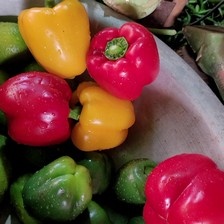
Label: capsicum